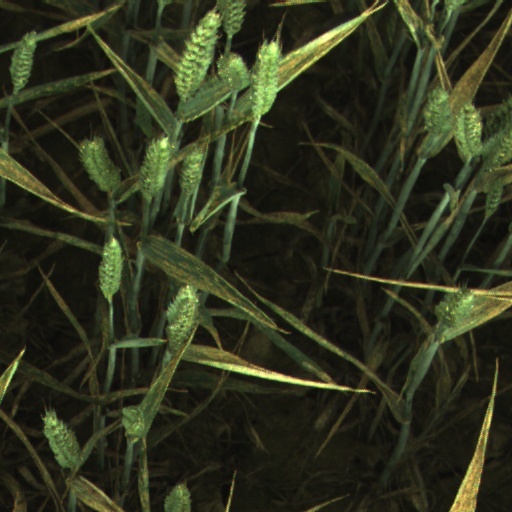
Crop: wheat